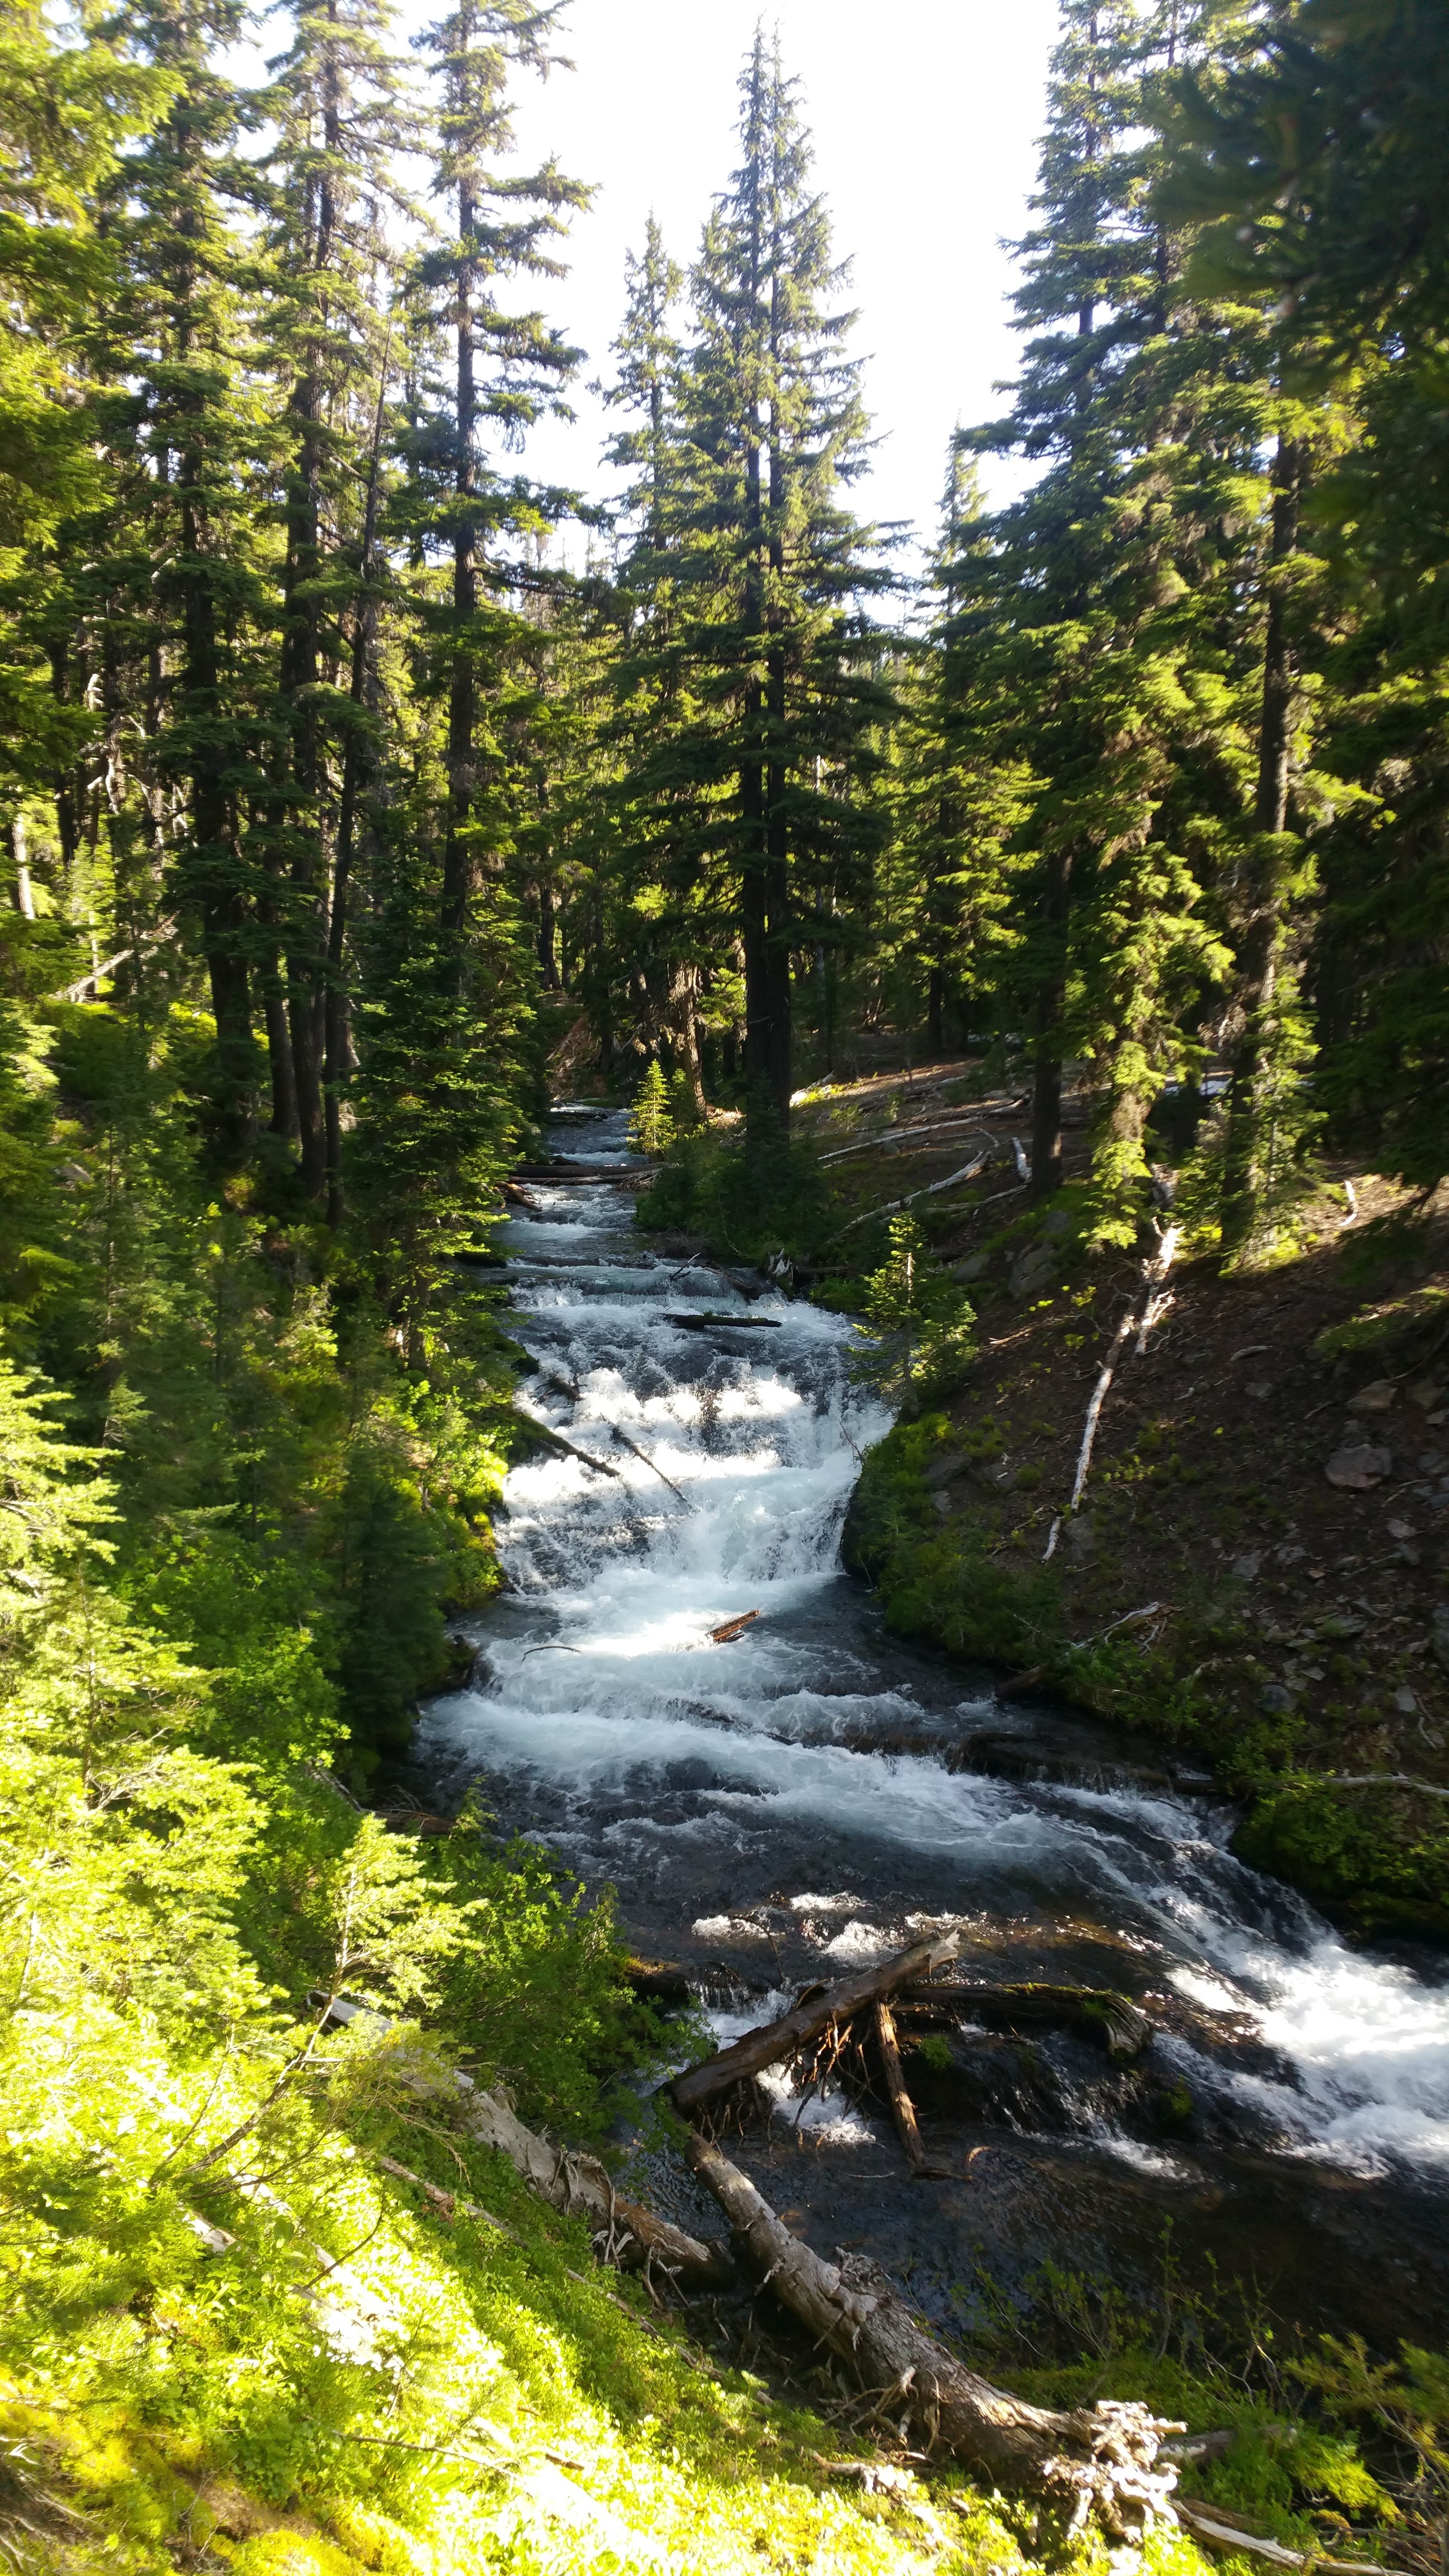
tree, forest, waterfall, creek, wilderness, mountain, trail, leaf, river, stream, autumn, rapid, ridge, body of water, ravine, woodland, water feature, ecosystem, watercourse, oregon, state park